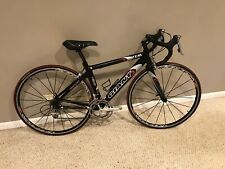
Vehicle type: Bikes